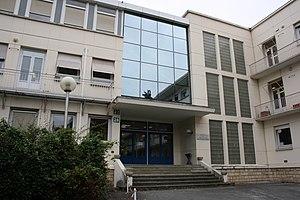
Visite de l'Institut de chimie des substances naturelles dépendant du Centre national de la recherche scientifique et situé à Gif-sur-Yvette en France. Camera location48°
L'Institut de chimie des substances naturelles est un institut dépendant du CNRS situé à Gif-sur-Yvette en région parisienne.